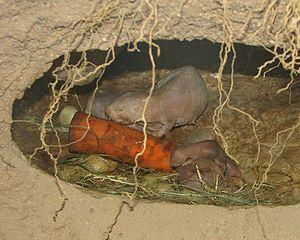
L'Hétérocéphale, aussi appelé Rat-taupe nu ou Rat-taupe glabre est la seule espèce du genre Heterocephalus et de la sous-famille des Heterocephalinae. C'est un petit rongeur présent en Afrique de l'est et remarquable sur plusieurs points dont son organisation sociale, sa régulation de température limitée, sa capacité de reproduction, sa résistance aux maladies ou encore sa longévité qui peut dépasser 30 ans en captivité.